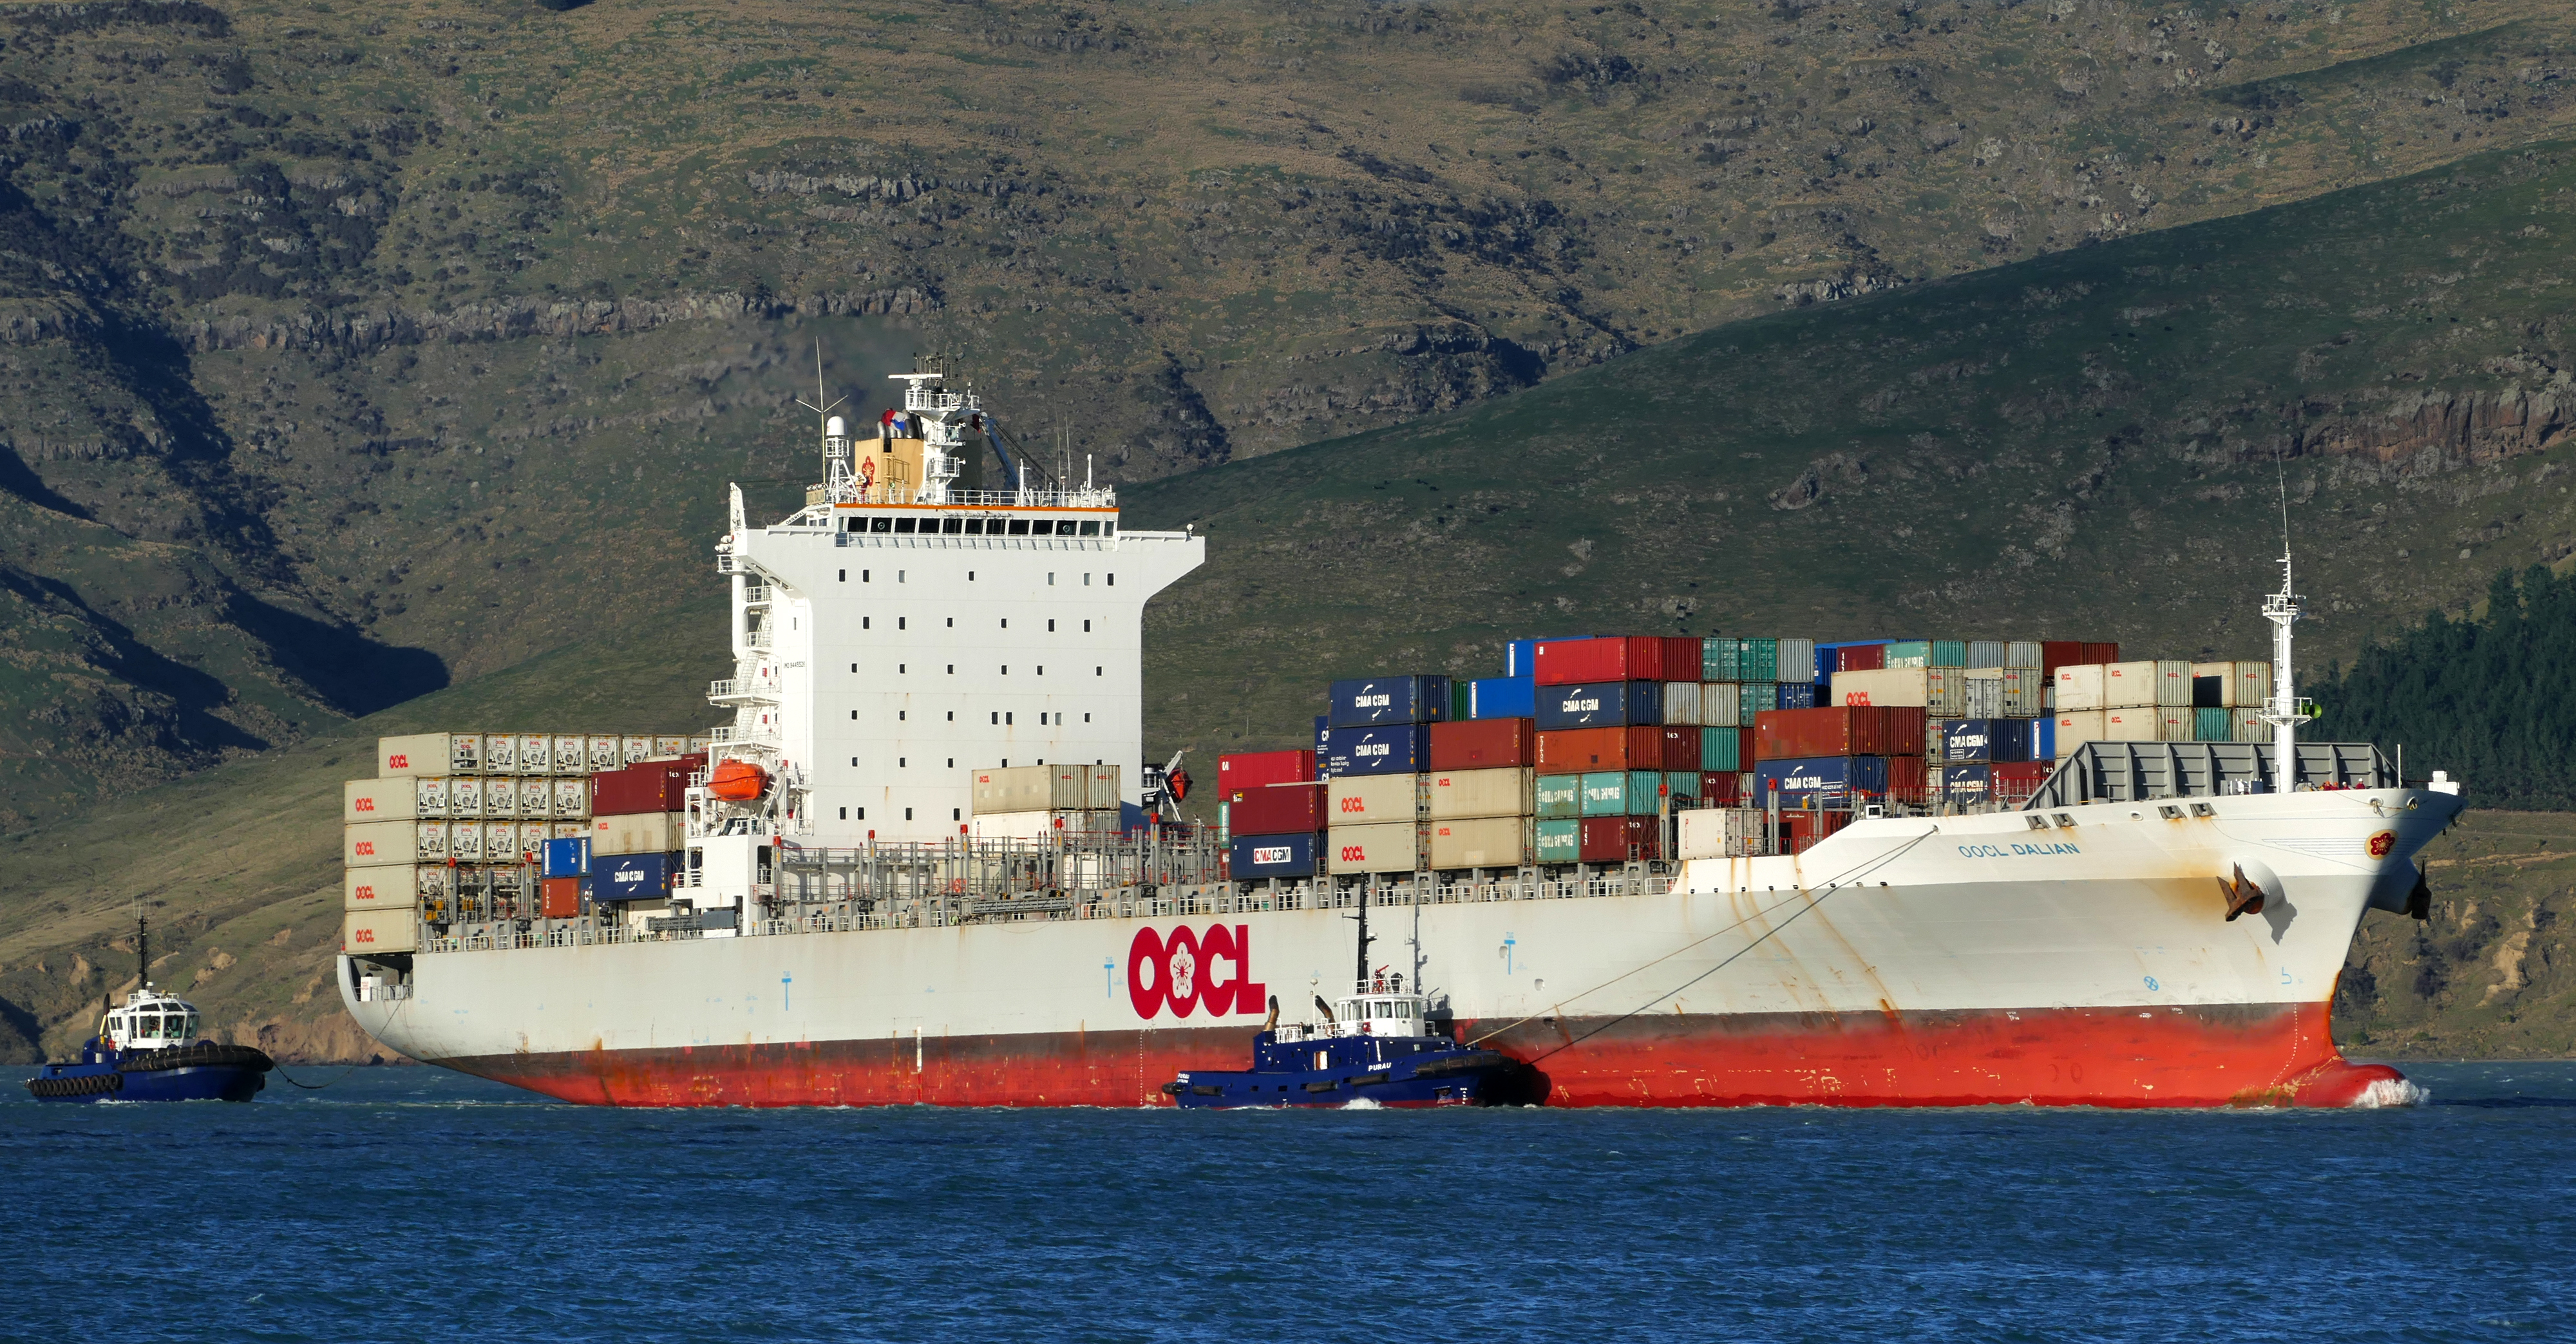
sea, ship, transport, vessel, vehicle, cargo ship, publicdomain, marine, channel, lumixfz1000, tugboat, watercraft, container ship, freight transport, oil tanker, tank ship, bulk carrier, research vessel, floating production storage and offloading, anchor handling tug supply vessel, platform supply vessel, reefer ship, roll on roll off